2006 Baltimore Ravens season

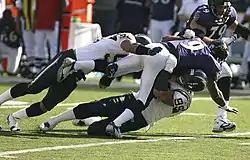
Steve McNair is tackled against San Diego

The Chargers visited Baltimore for the first time since 2000. The Chargers led down the field first with a 31-yard touchdown pass to WR Malcom Floyd. However, this was followed two drives later by an interception by OLB Bart Scott (who was named September's Defensive Player of the Month recently before the game), which led to a 5-yard touchdown pass from QB Steve McNair to TE Daniel Wilcox. In the second quarter, 2 Chargers field goals from kicker Nate Kaeding put San Diego in the lead at the half. In the third quarter, the Ravens' defense held the Chargers to no points. They were assisted by a loud stadium, which led to a fourth quarter intentional safety by Chargers punter Mike Scifres. The Ravens took the ball at the 40-yard line with 3:12 to go. After Derrick Mason dropped a possible touchdown pass early in the drive, a 10-yard pass to TE Todd Heap won the game with 30 seconds to play. On the touchdown catch, Heap broke a tackle from Shawne Merriman. With the win, the Ravens were 4–0 for the first time in their 11-year history. However, Guard Edwin Mulitalo was injured for the entire season with a triceps injury.